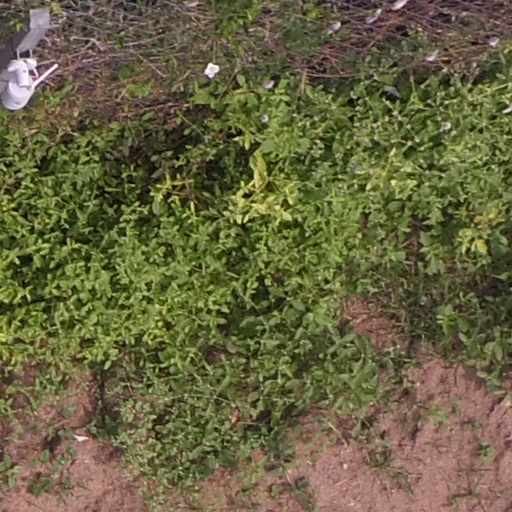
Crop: maize; corn